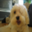
Label: dog